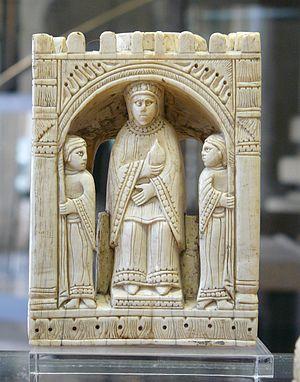
Échiquier dit de Charlemagne, reine, ivoire d'éléphant, XIe siècle, Italie méridionale, trace de peinture, d'un ensemble de 16 pièces conservées dans le trésor de Saint-Denis - Hauteur environ 8 cm - Cabinet des médailles, Paris, n° Inv 305 à 323
La dame, ou reine, est une pièce du jeu d'échecs.